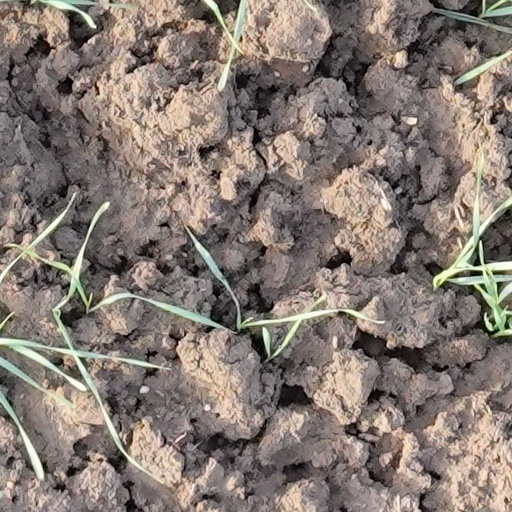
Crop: wheat